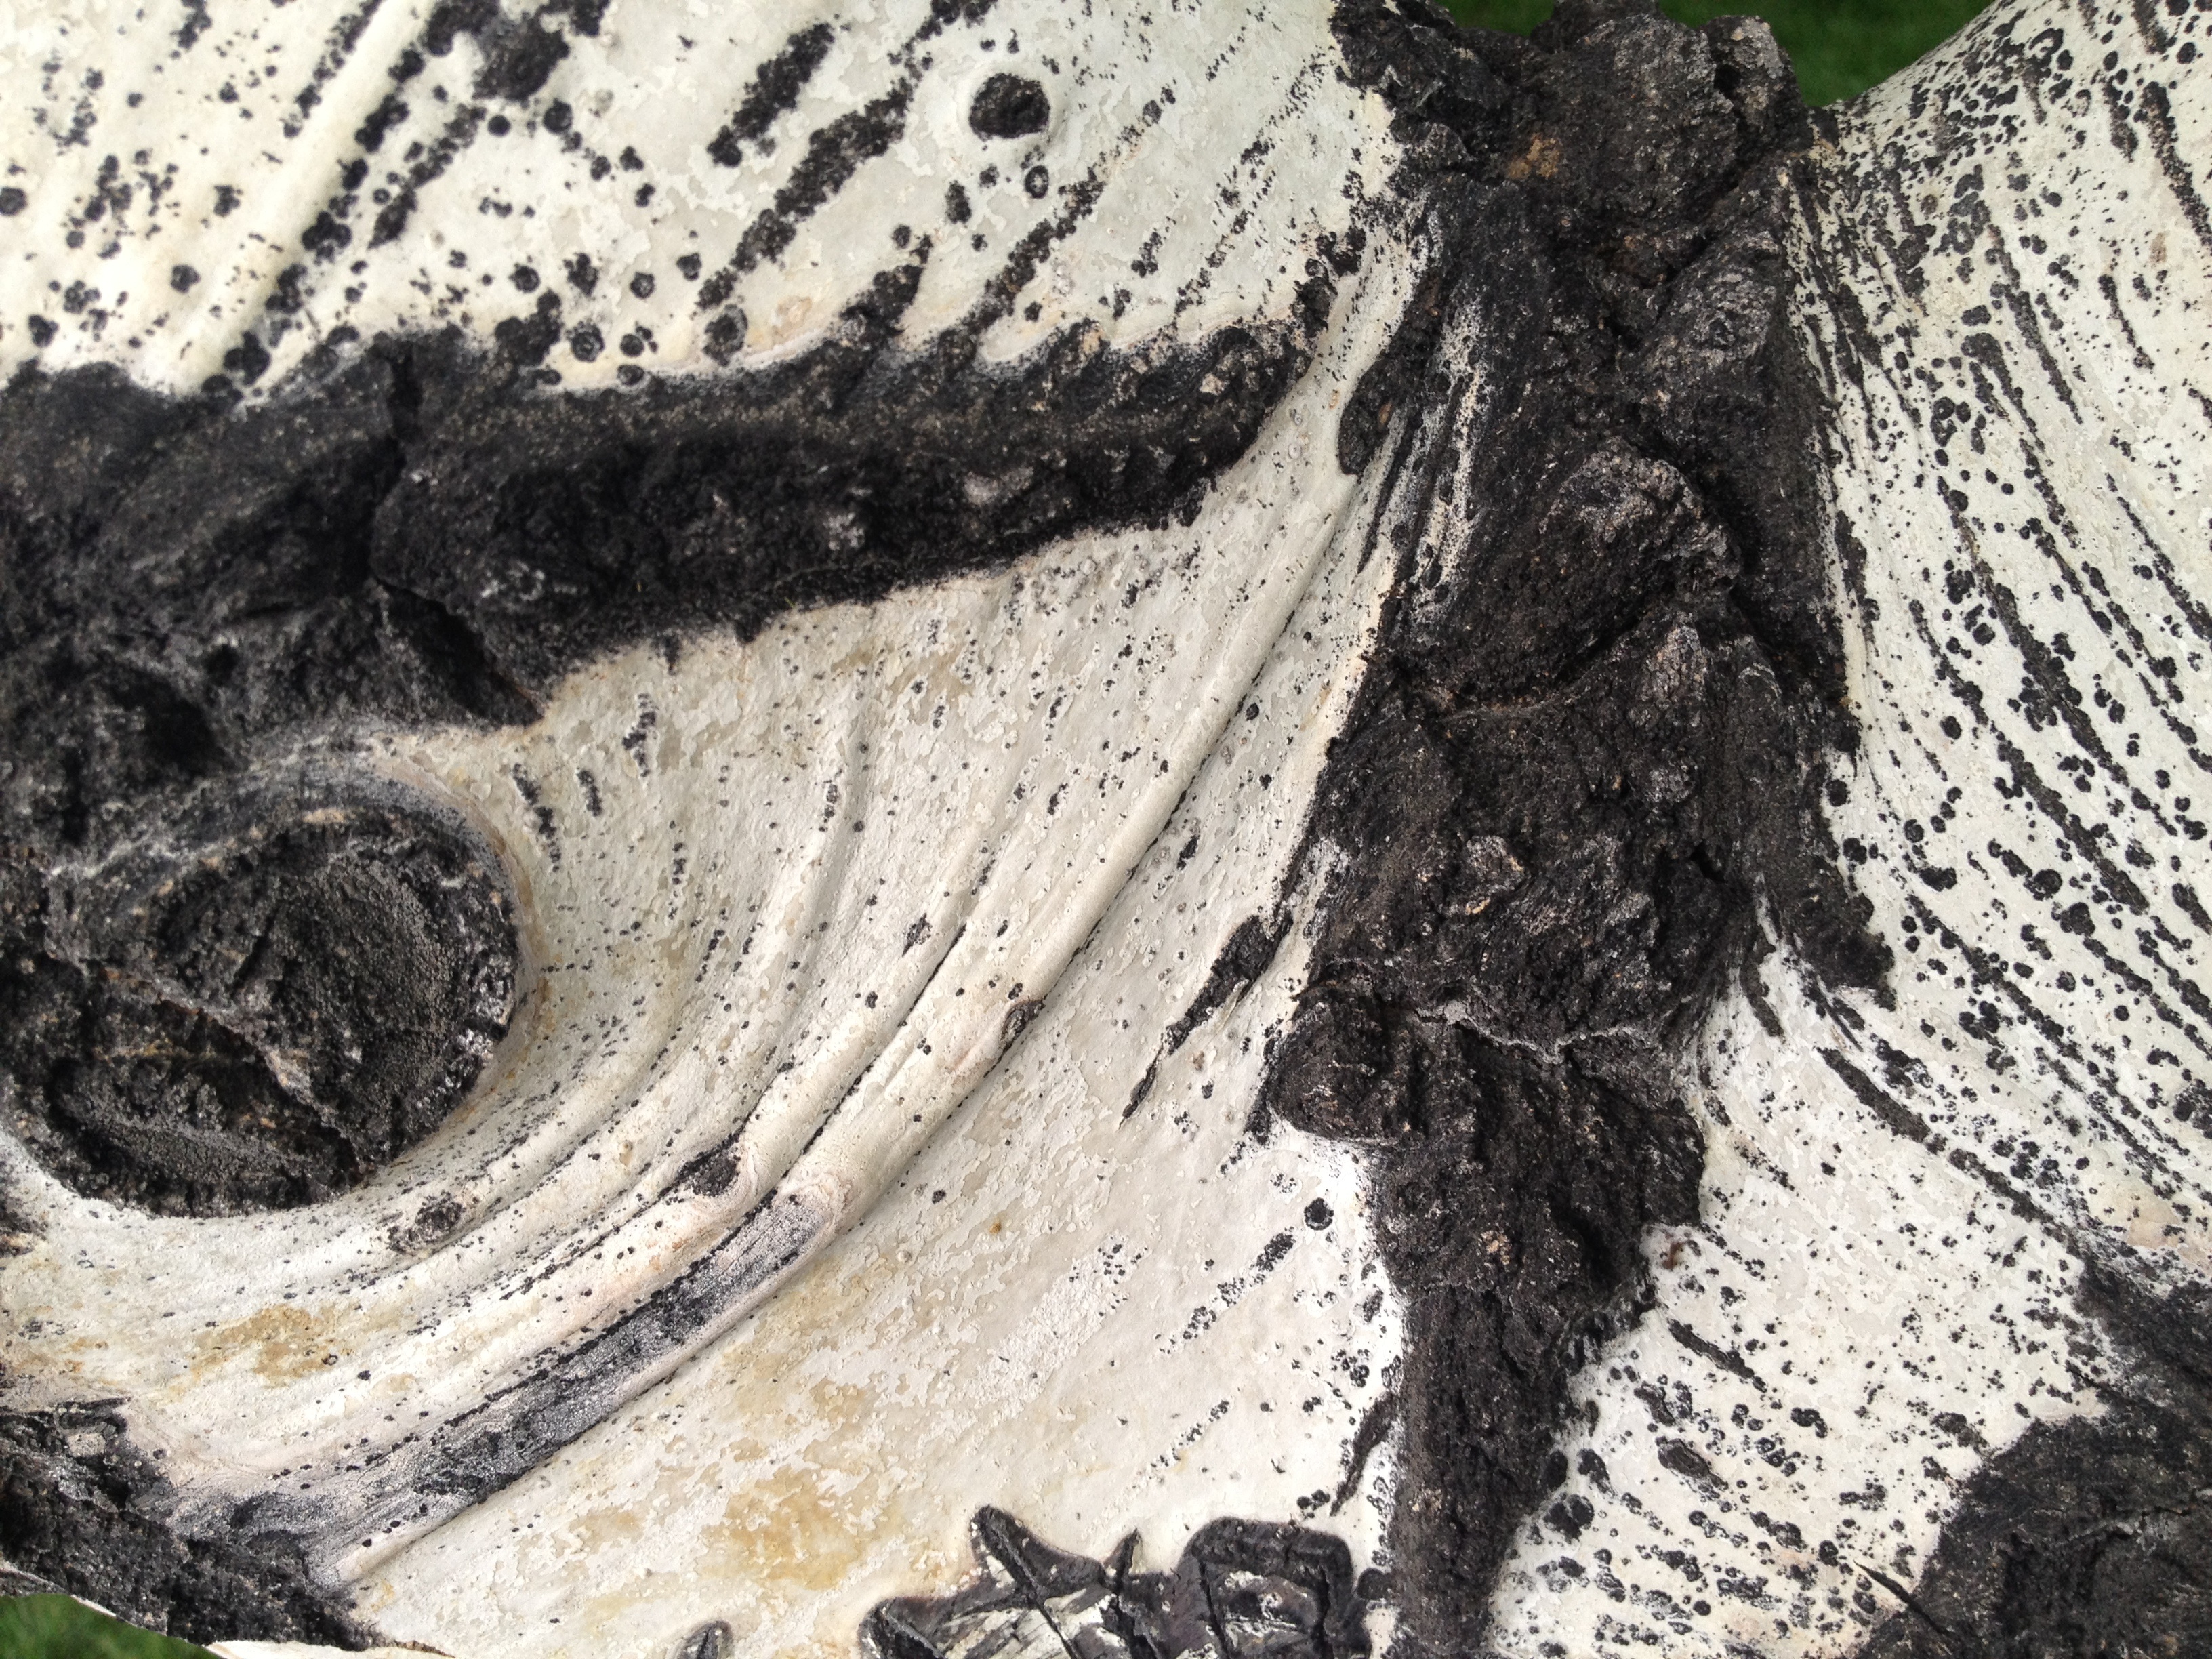
tree, rock, trunk, mud, soil, terrain, material, geology, geological phenomenon